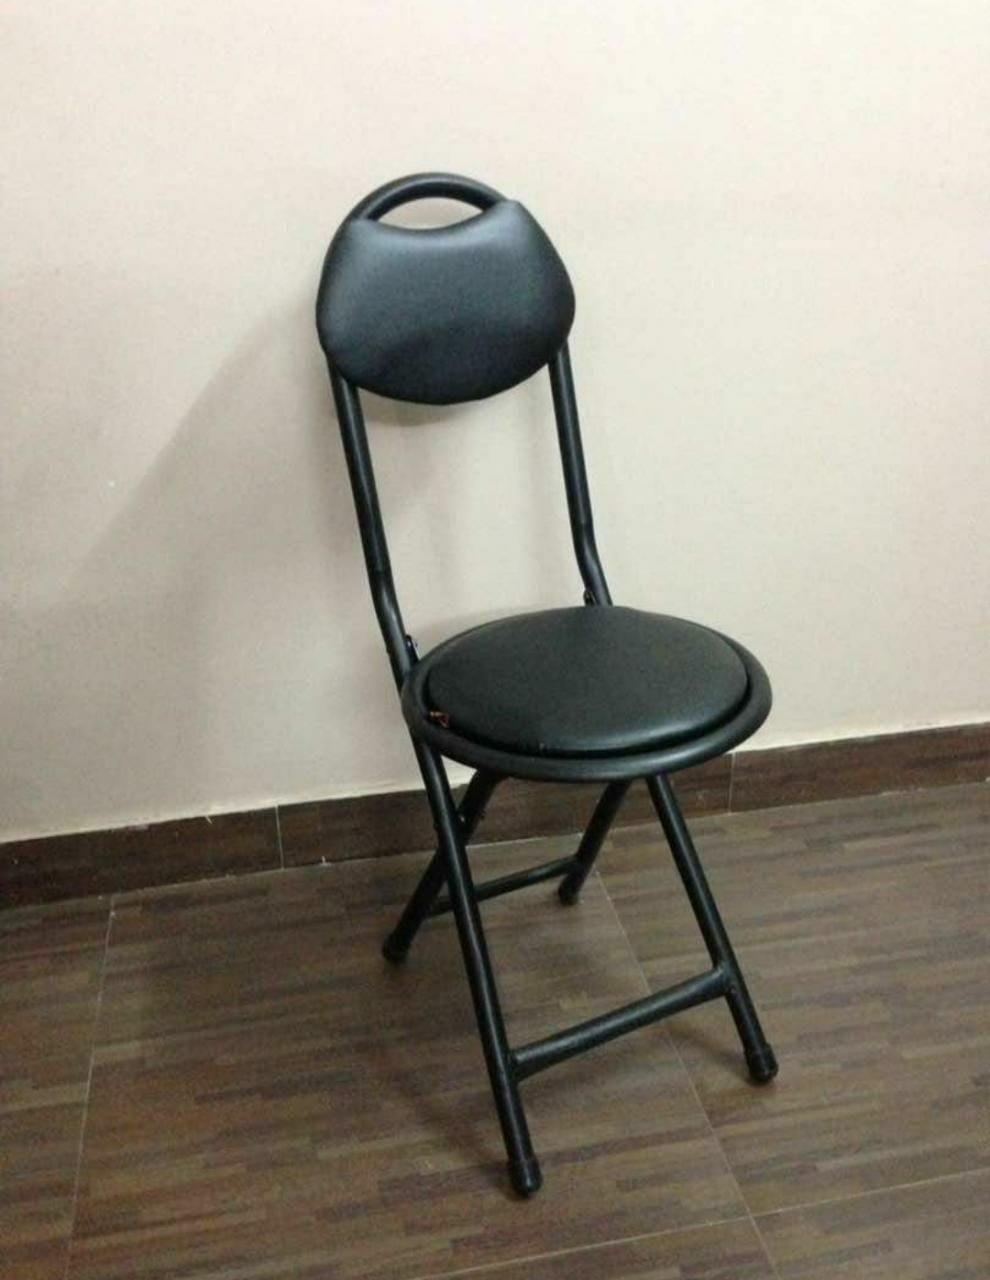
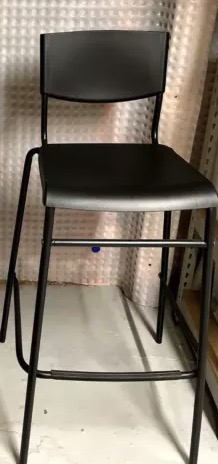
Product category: stool
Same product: no